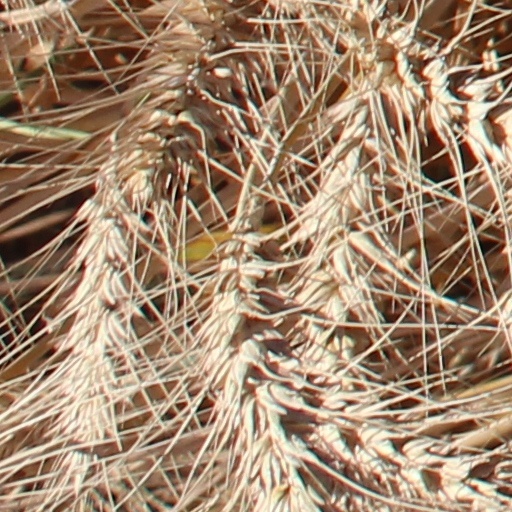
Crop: wheat